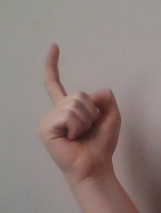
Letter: ra